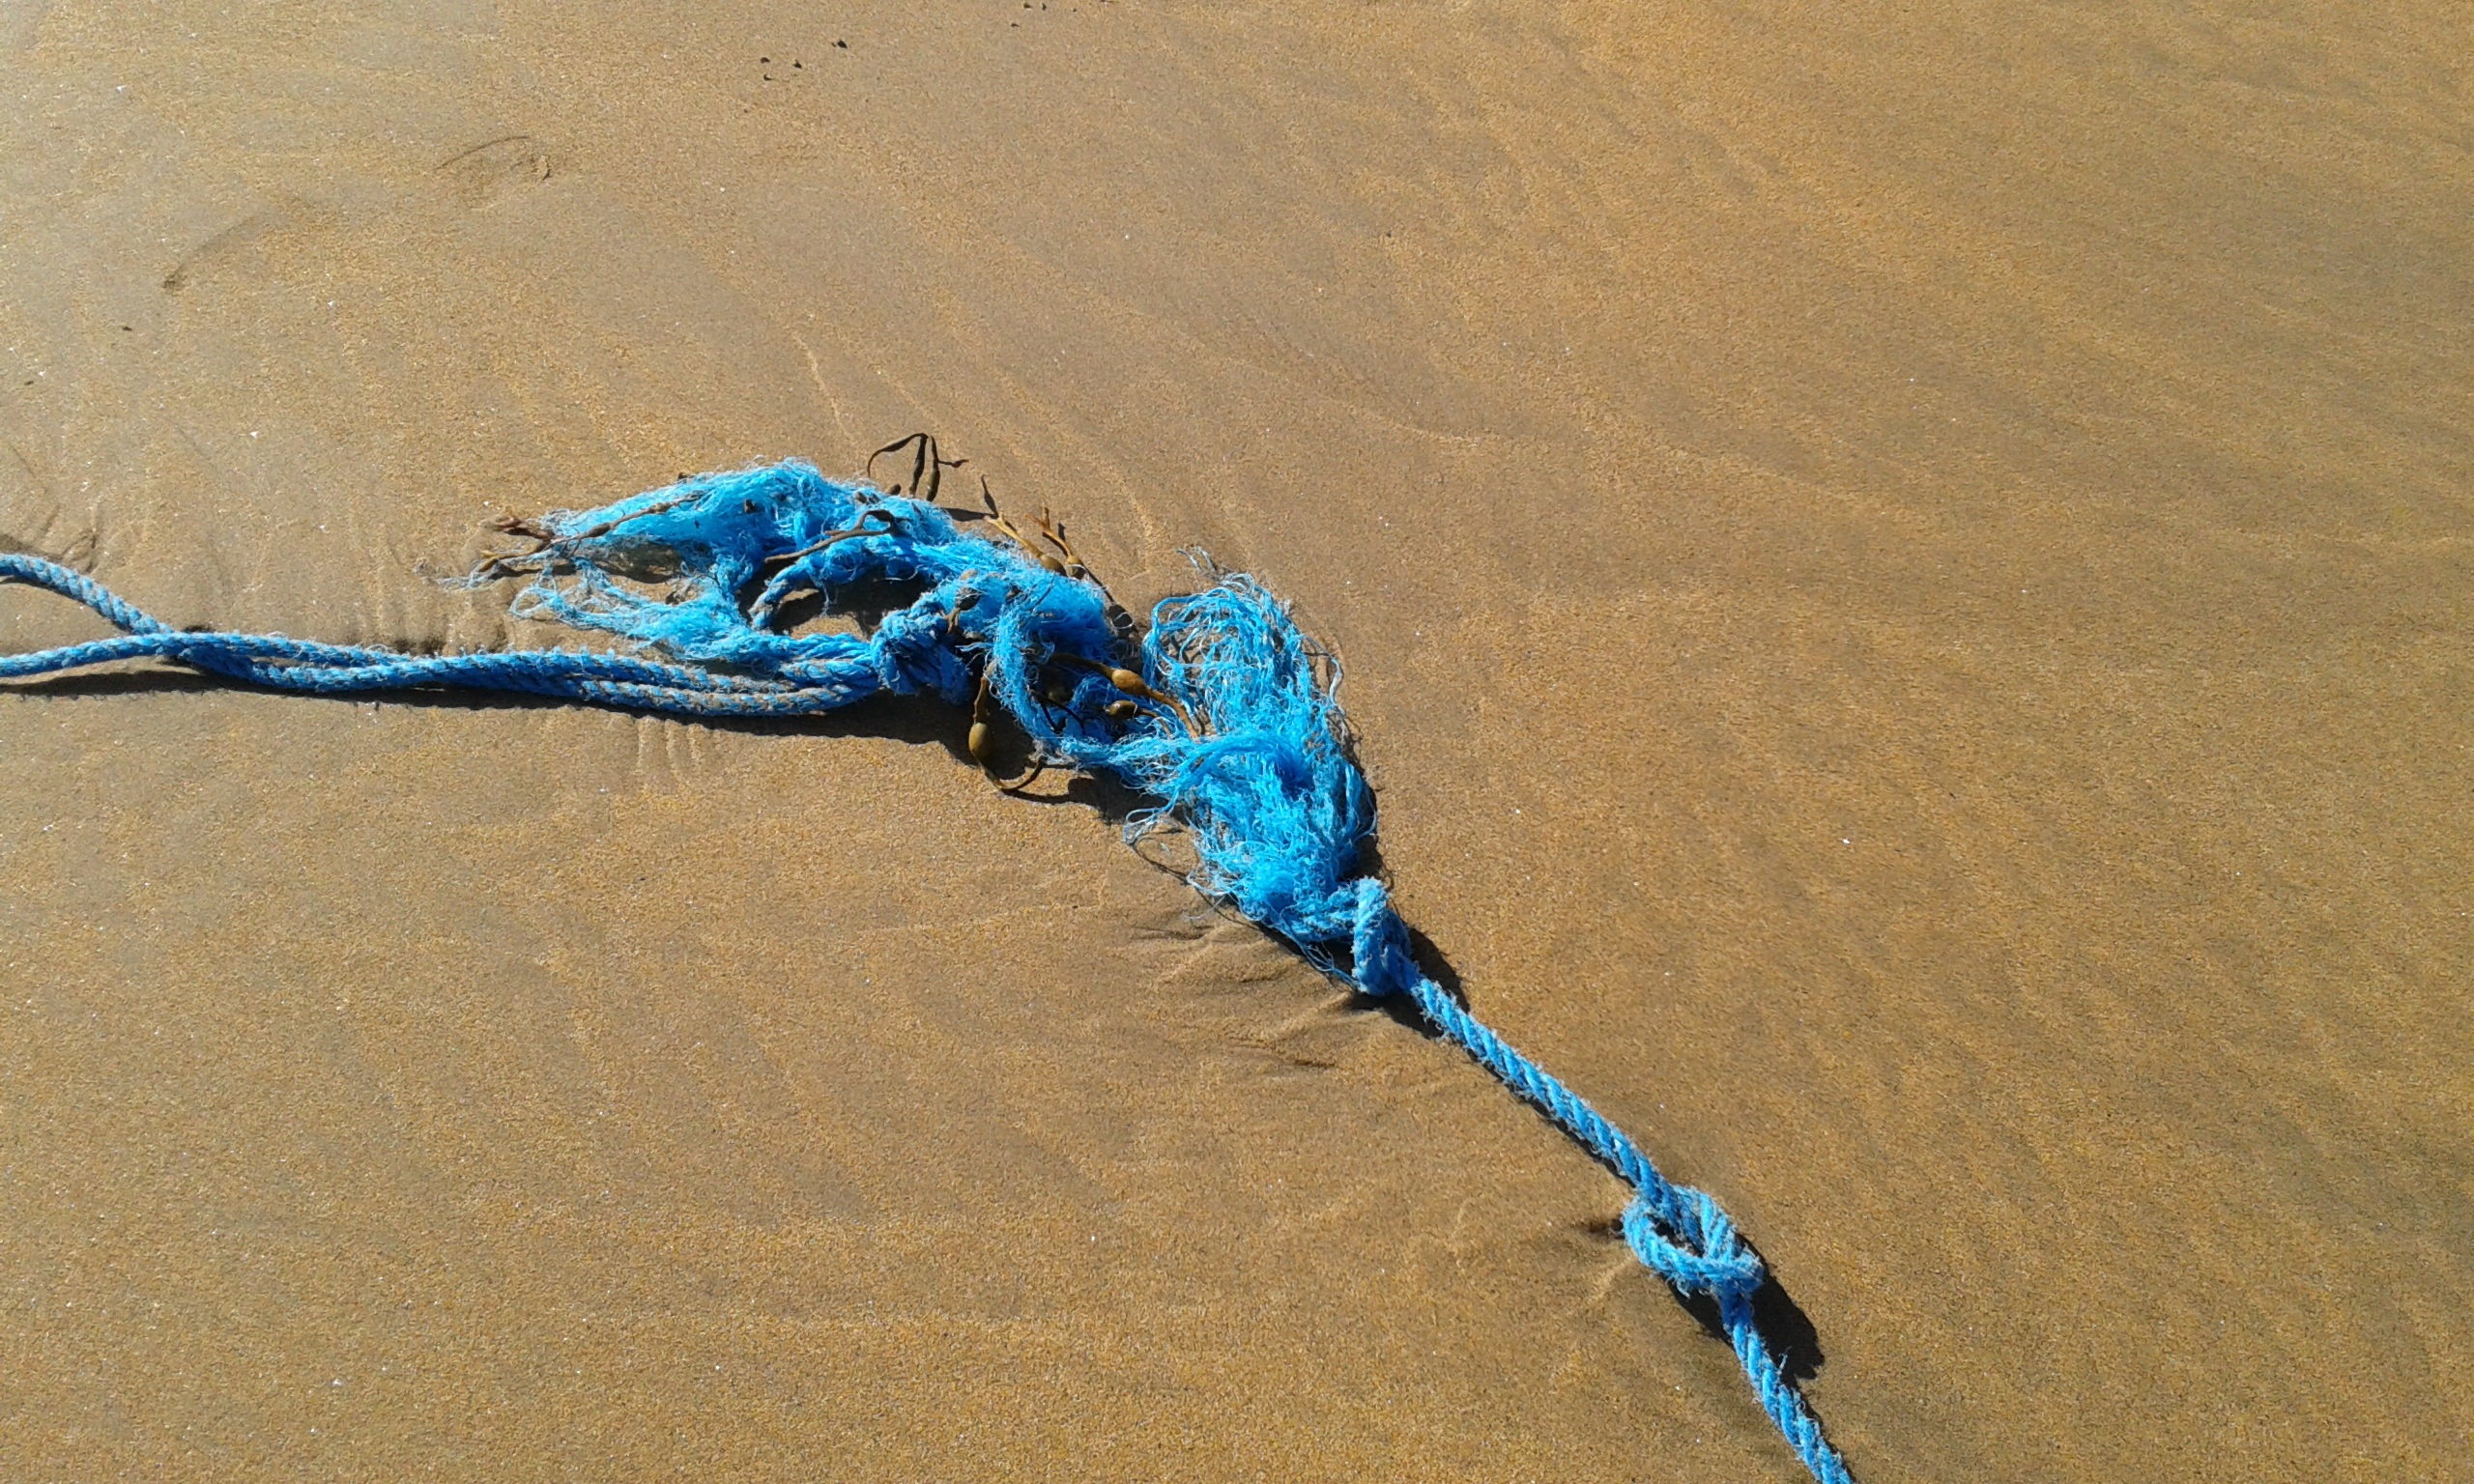
beach, coast, sand, rope, abstract, shore, natural, blue, material, colour, ireland, donegal